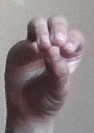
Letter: ha